Civitan International

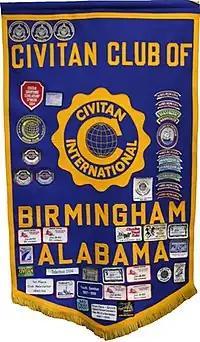
Each club is issued a banner when it is organized. Patches are added to the banner to recognize significant awards, achievements, and milestones.

On a local level, individual Civitan clubs undertake various service projects which benefit their local communities. Examples of club projects include maintaining a section of highway (the Tyler Civitan Club was the first to volunteer for the Adopt a Highway program), promoting the creation of hospitals, honoring community leaders, supporting local reading programs, sponsoring children in financial need, purchasing playground equipment for developmentally disabled children, and holding events for developmentally disabled individuals. Clubs operate independently of the international organization or other clubs, leaving them free to participate in whatever service they deem appropriate.